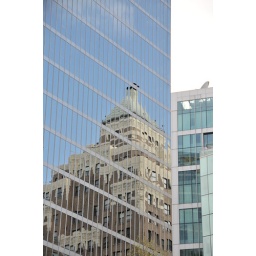
The detail of the roof of the older building, reflected in the CIBC building